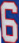
Number: 6